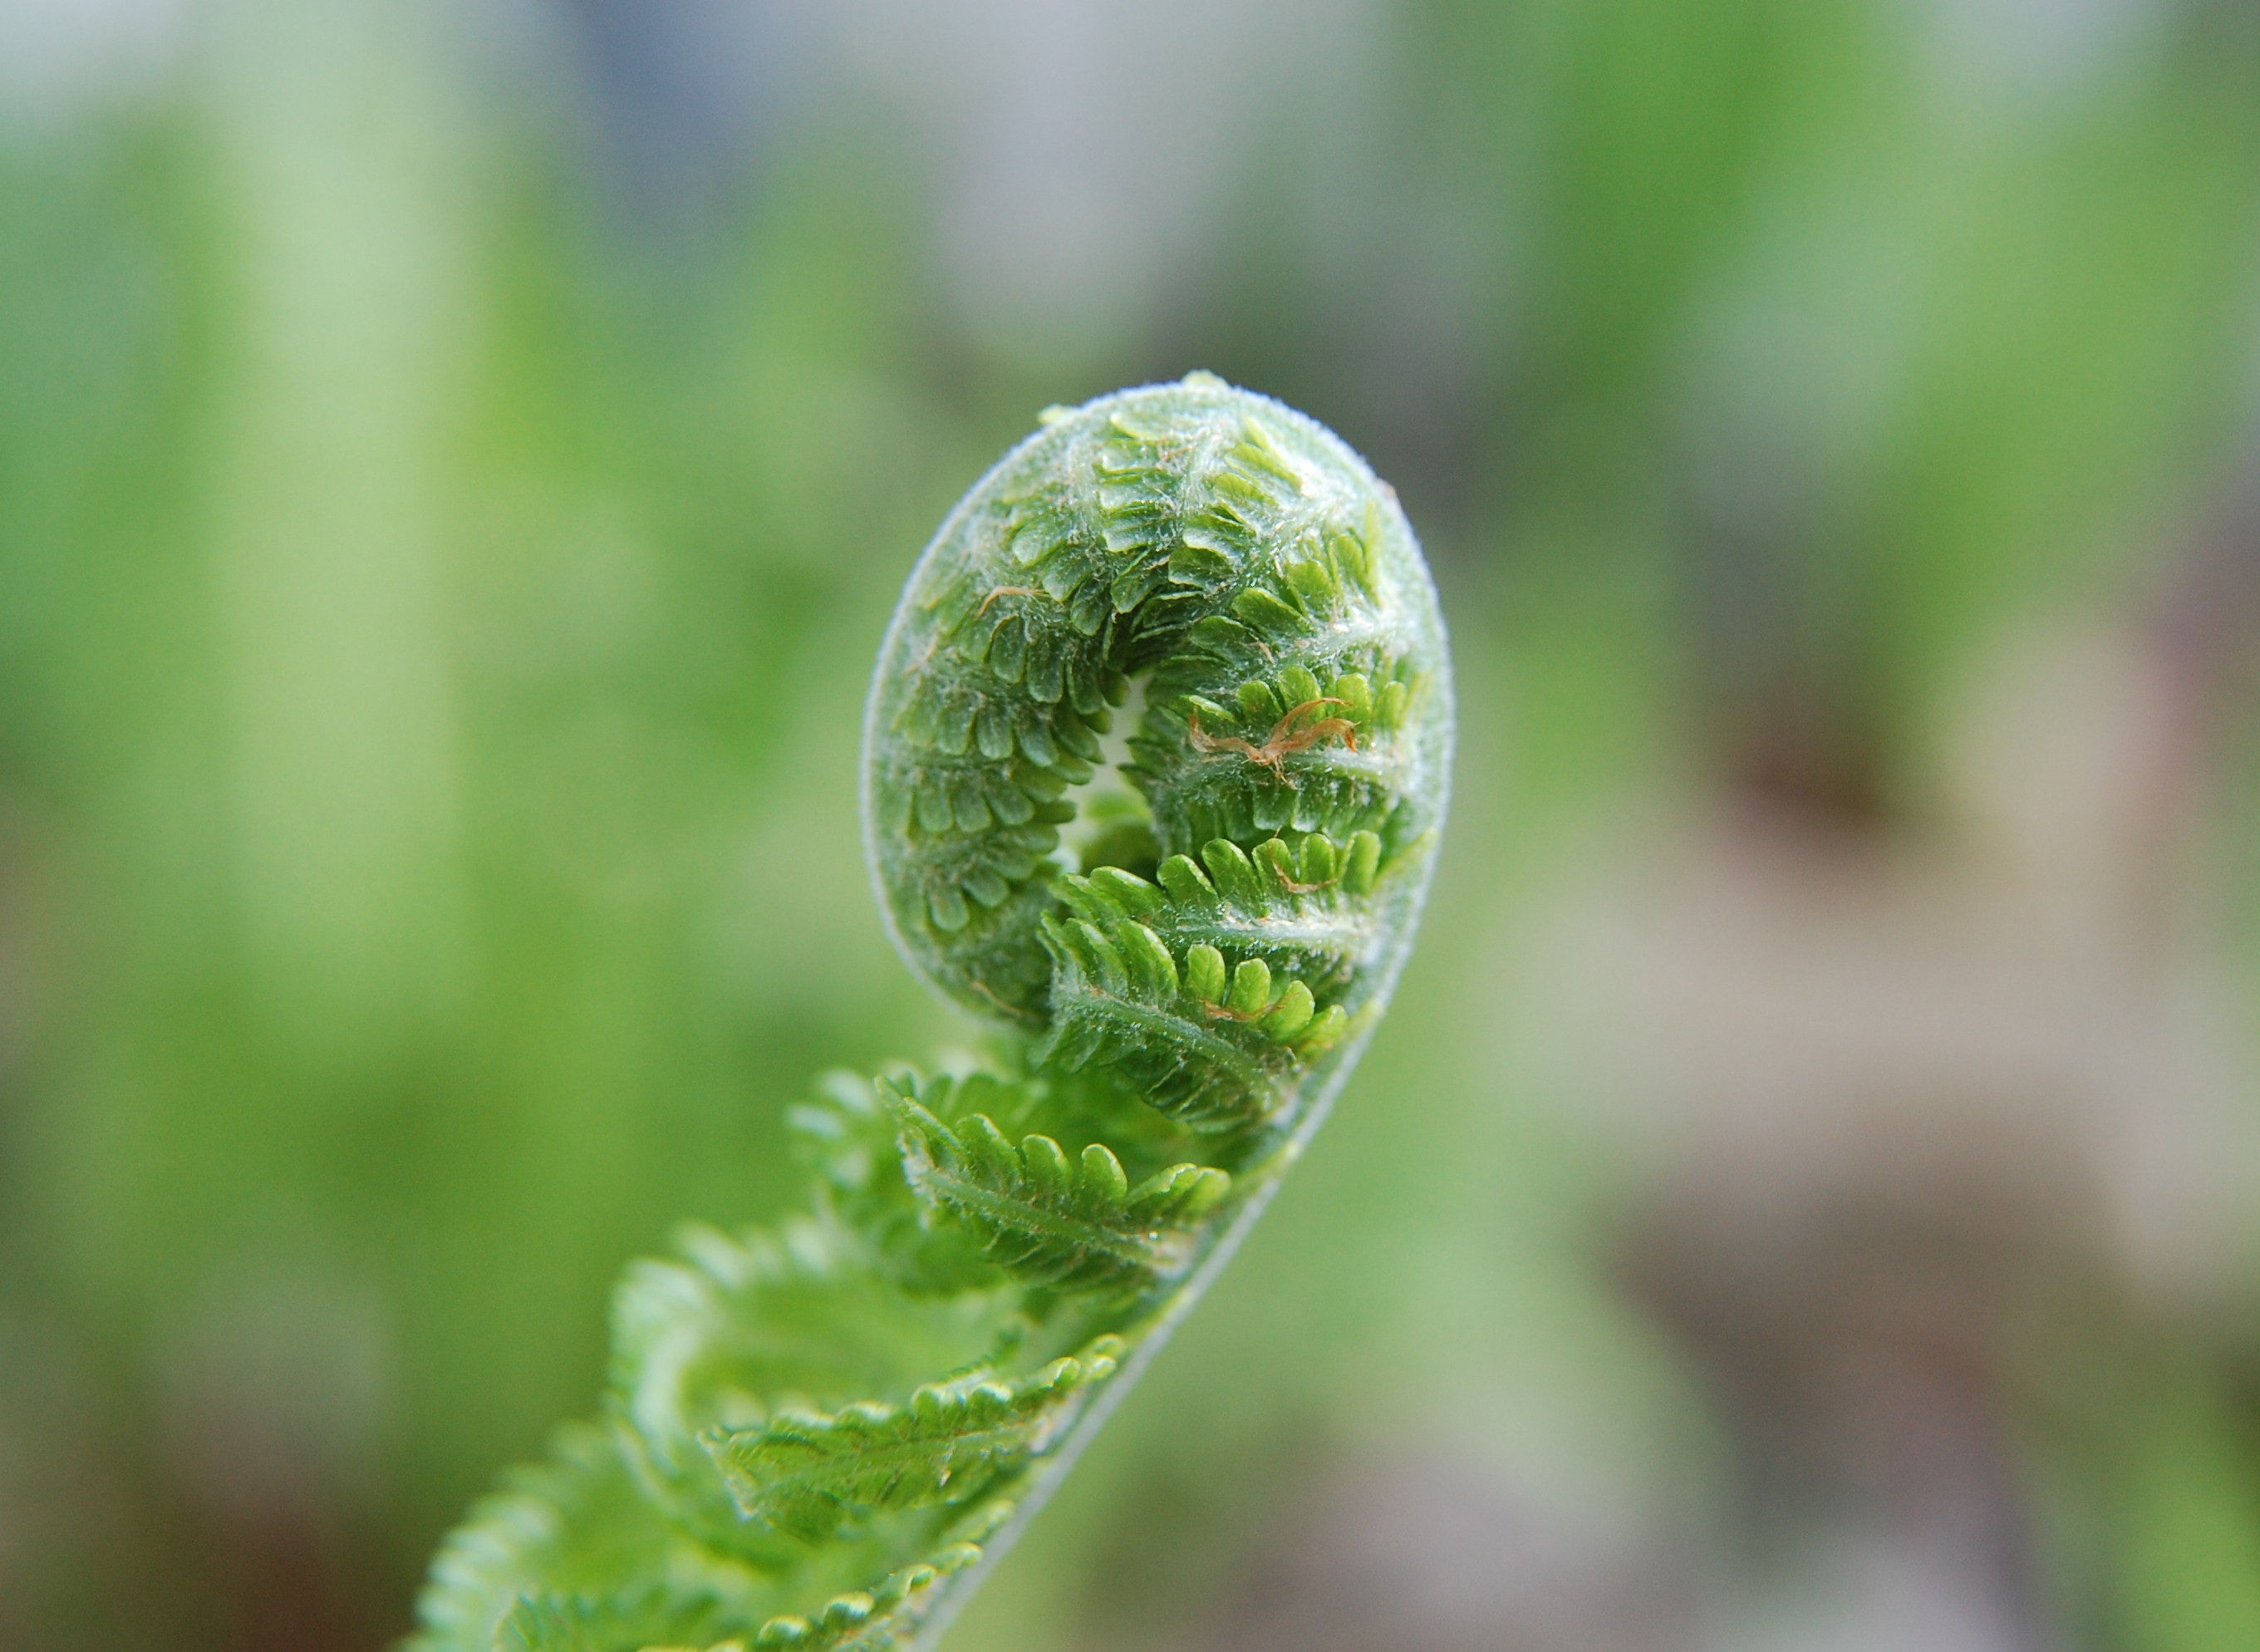
nature, grass, dew, plant, photography, leaf, flower, spring, green, botany, flora, fern, close up, green plant, bud, moisture, macro photography, fern plant, flowering plant, young leaves, unfold, grass family, plant stem, land plant, ferns and horsetails, fiddlehead fern